The Historian

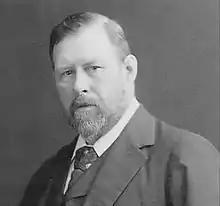
According to Kostova, Bram Stoker "created Dracula as a brilliant figure; a creature that is part monster and part genius. Dracula represents the best and worst of us."

As she was writing, she posted maps of Eastern Europe in her office and constructed a chart to help her keep track of the book's timelines. Her husband, whom she had met in Bulgaria, assisted her with related geographical descriptions and diction. It took her ten years to finish the novel.